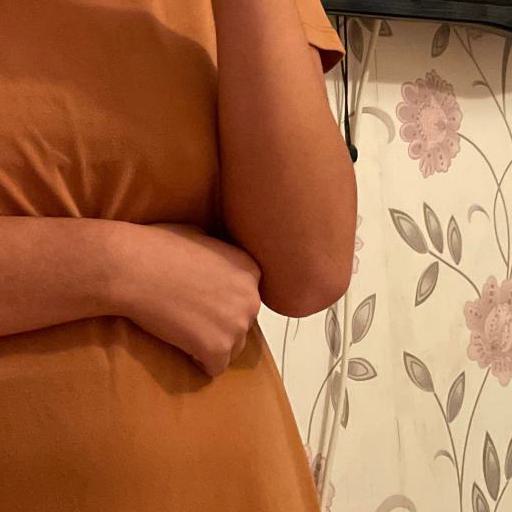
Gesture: no_gesture